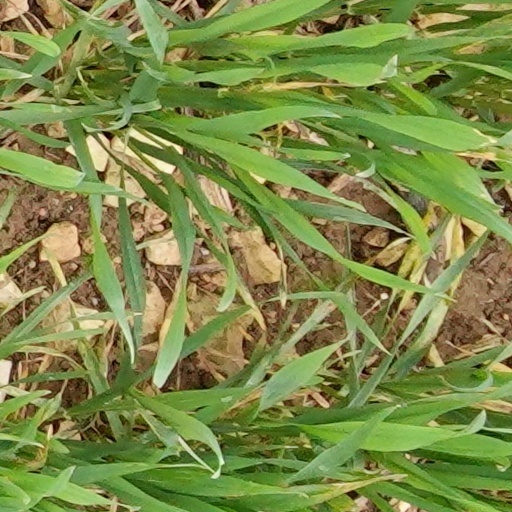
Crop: wheat